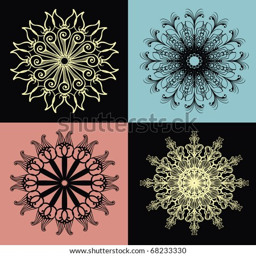
vector illustration - the pattern in the styles with elements of flowers and leaves